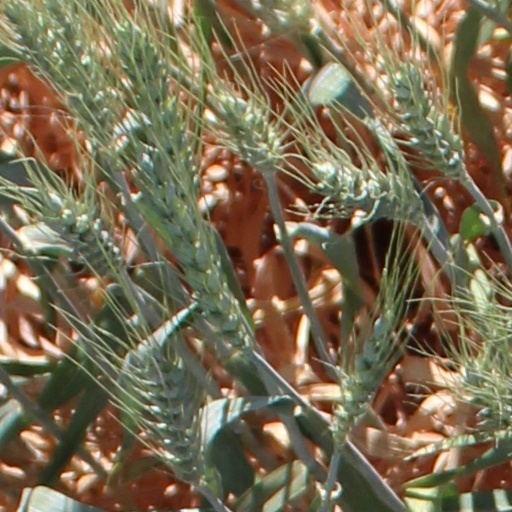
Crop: wheat